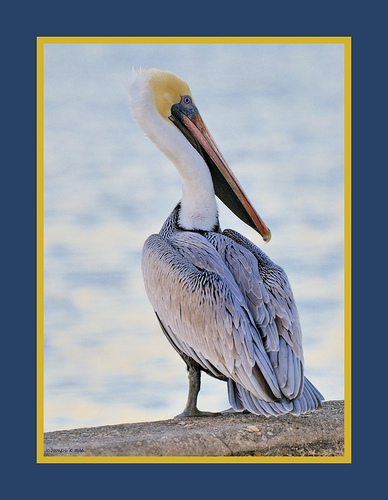
this bird has a big long beak with a yellow face and white neck with an off white color body.
a big gray pelican with huge orange and black beak, yellow cheek patch, and long white neck.
this is a large bird with a long white neck and a large orange beak.
a large bird with a long white neck, yellow around its orange very long beak, and light blue feathers covering its body.
large bird with very large bill and long white neck.
this bird has wings that are grey and has a long orange billthe large bird has a long neck and a back full of grey feathers.
this large bird has a wide bill that is as large as its head.
this bird has wings that are grey and has an orange billthe bird is large with a long rounded bill, long white neck and large white wings.
Species: Brown Pelican